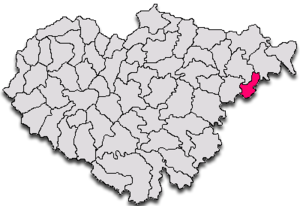
Șimișna est une commune roumaine du județ de Sălaj, dans la région historique de Transylvanie et dans la région de développement du Nord-ouest.